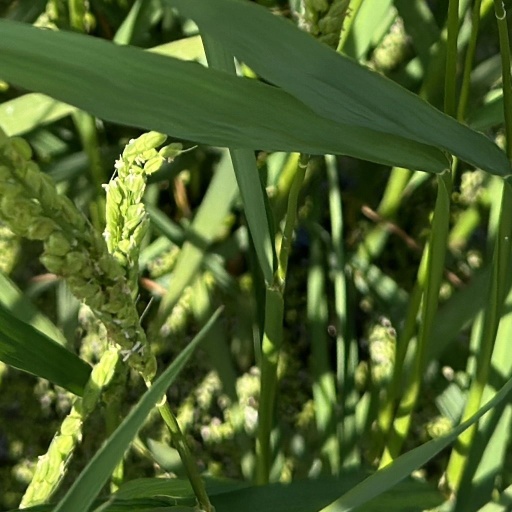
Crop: rice